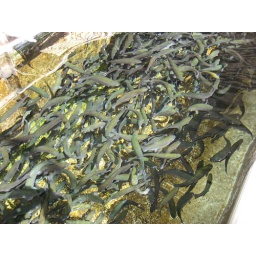
This is the largest cold water fish hatchery in Arizona and they raise over 700,000 trout per year here.